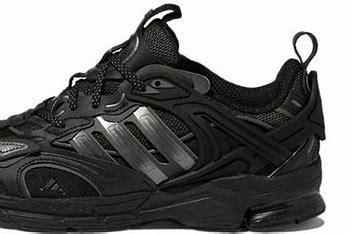
Brand: adidas
Model: Spiritain 2000